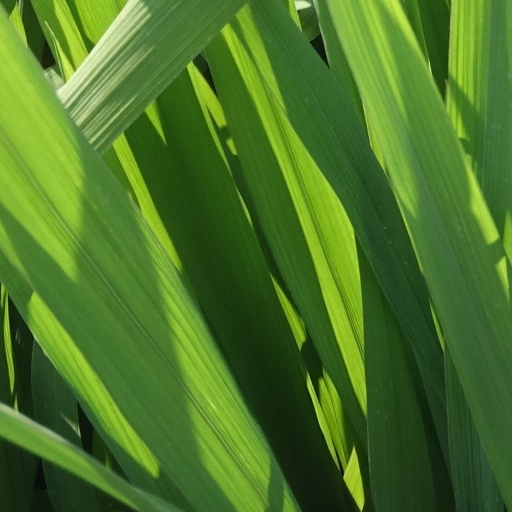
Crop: rice